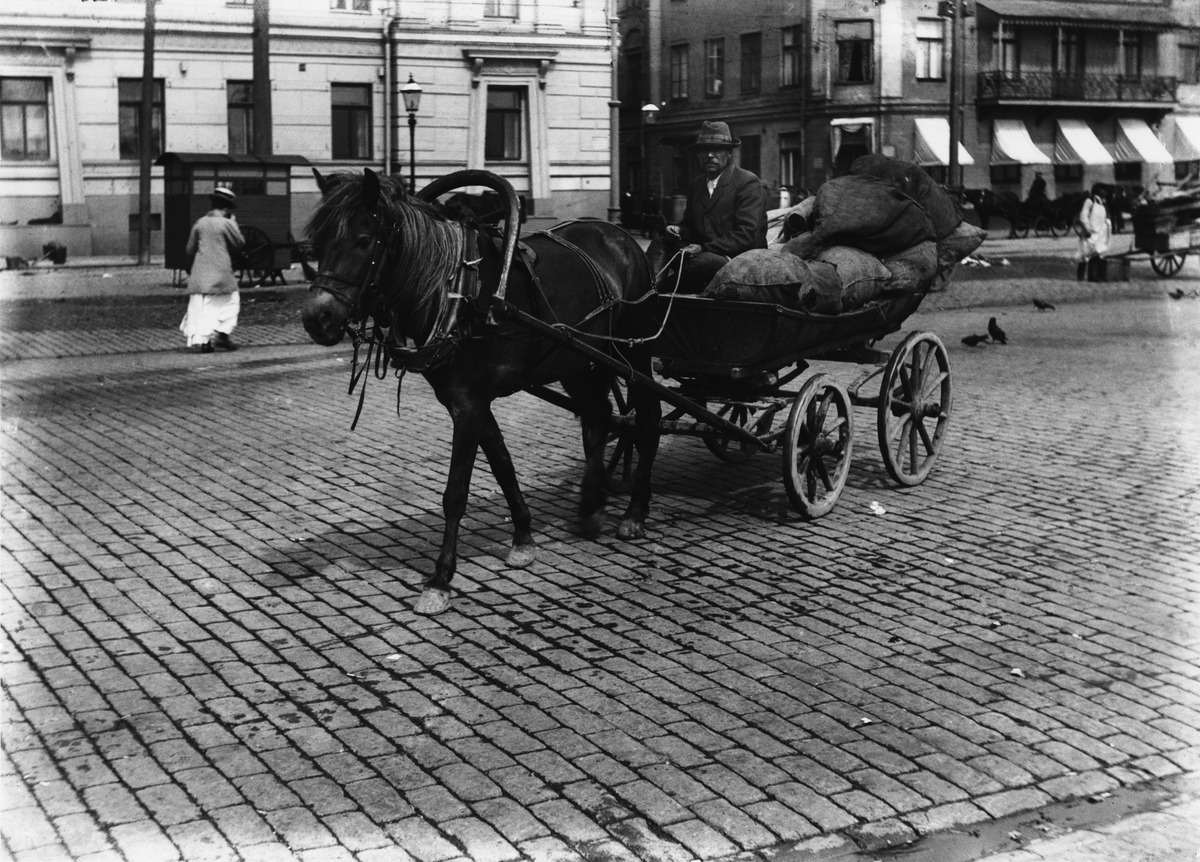
Kuorma-ajuri Kauppatorilla
sisällön kuvaus: Kuorma-ajuri Kauppatorilla. mustavalkoinen
Kuvaaja: Rosenberg, Harald, valokuvaaja
Ajankohta: kuvausaika 1910 -luku
Paikka: Suomi, Uusimaa, Helsinki, Kluuvi Helsinki, Kauppatori
Aiheet: liikenne kaupunkiliikenne, hevosajoneuvot, hevonen, ajurit, katukiveys, nuppukiveys